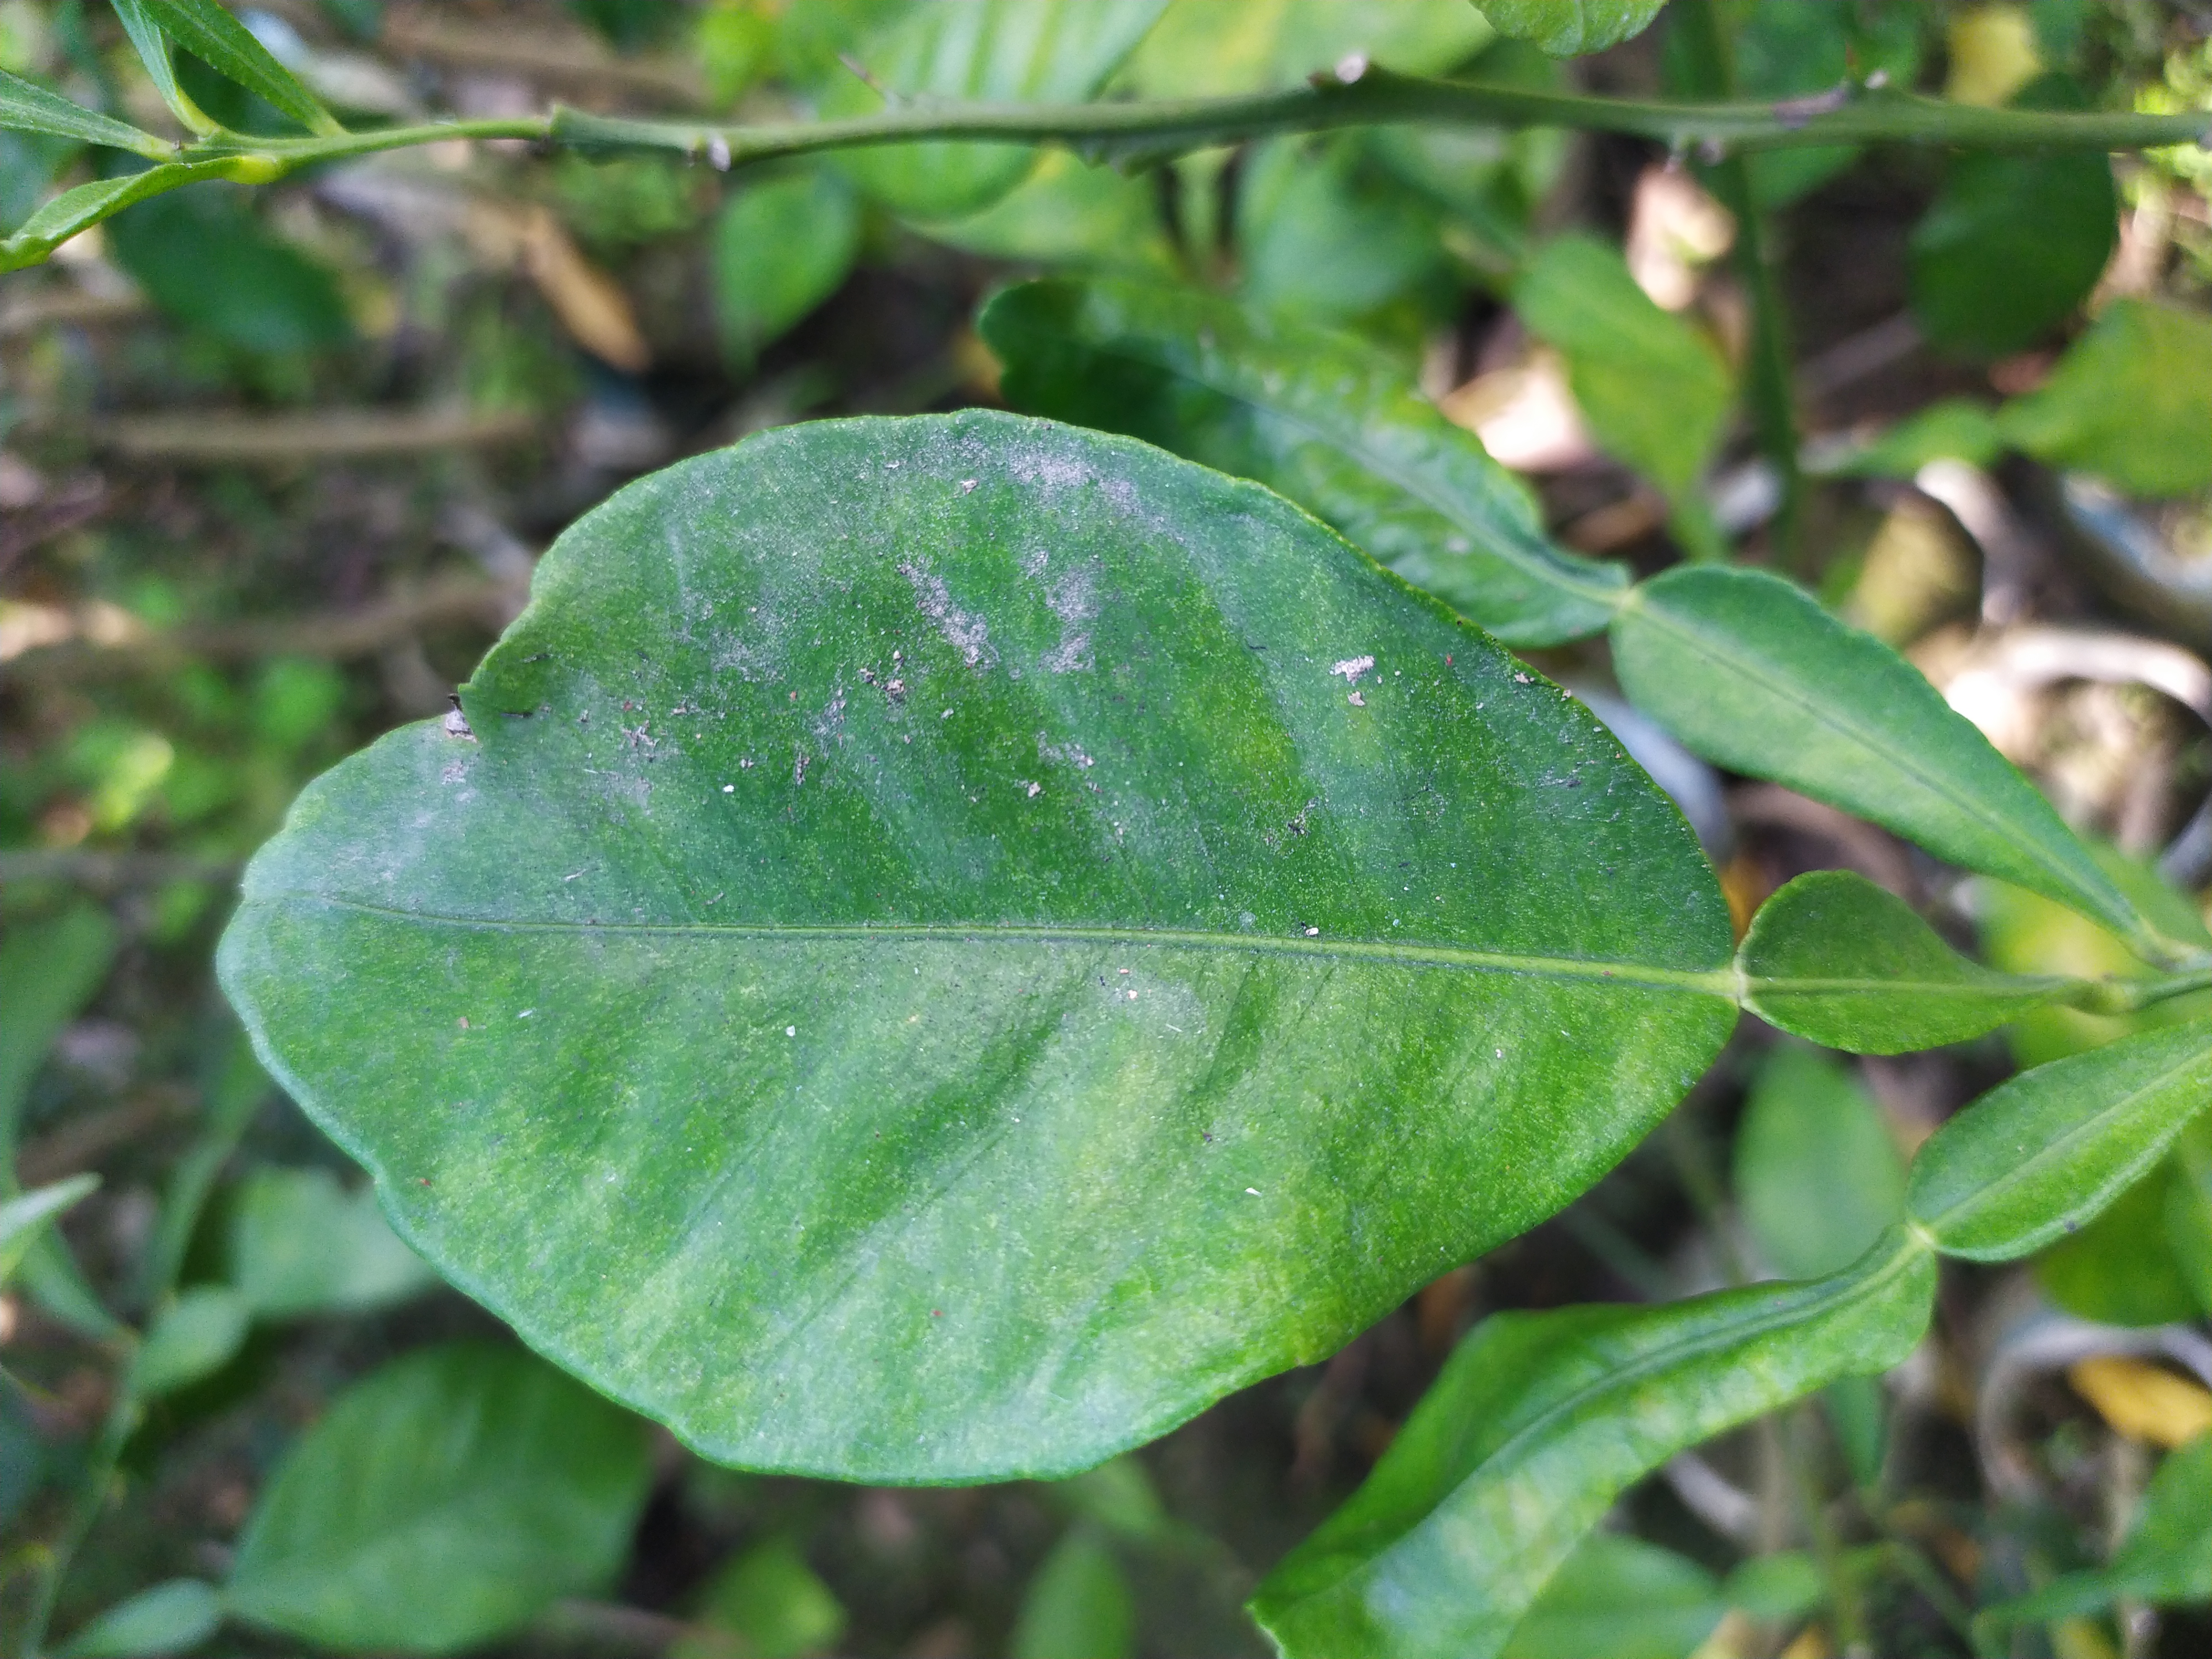
Mandarin leaf variety: Nagpuri